52nd Golden Bell Awards

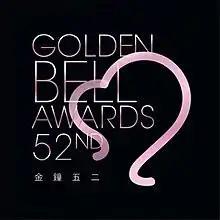

The 52nd Golden Bell Awards (Mandarin:第52屆金鐘獎) was held on September 30, 2017 at the Sun Yat-sen Memorial Hall in Taipei, Taiwan. The ceremony was televised by Sanlih E-Television. Mickey Huang and Selina Jen hosted the ceremony.